Valentino (fashion house)

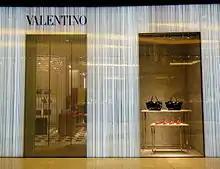
Valentino store in Hong Kong

Valentino S.p.A. is an Italian luxury fashion house founded in 1960 by Valentino Garavani and part of the Valentino Fashion Group. The company has its registered office in Milan, while the creative direction and the Valentino Foundation is based in Rome, at Palazzo Gabrielli-Mignanelli. Jacob Venturini has been CEO of Valentino since 2020 and Alessandro Michele creative director since 2024. The group reported €1.35 billion in sales in 2024.